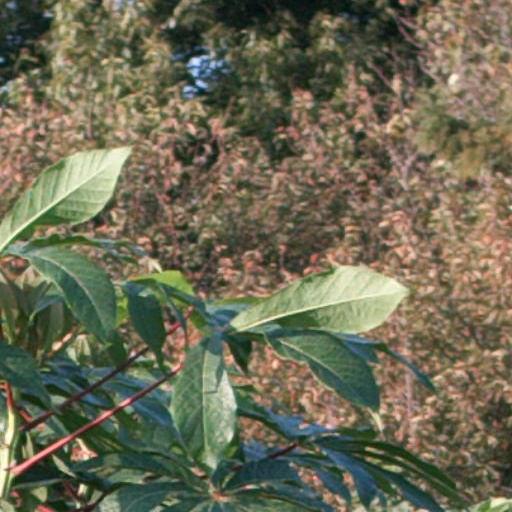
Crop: cassava